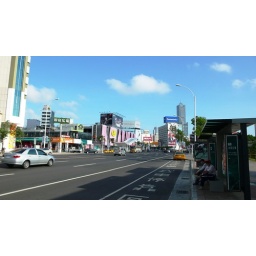
I really enjoy the openly blue sky in Kaohsiung